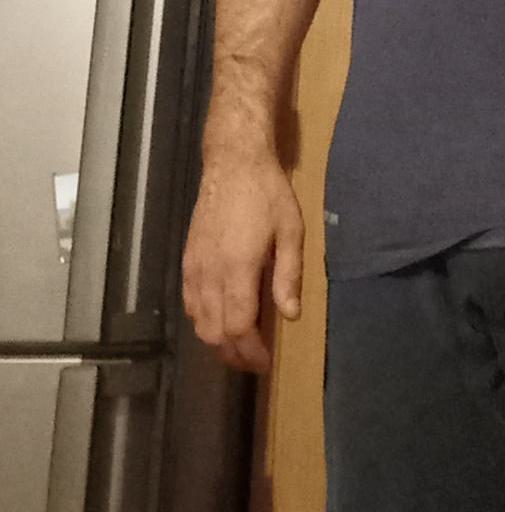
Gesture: no_gesture